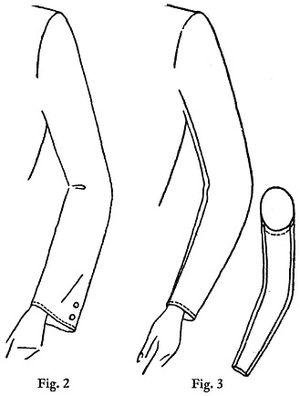
La manche est une partie d'un vêtement qui recouvre tout ou une partie du bras.